Sir Alfred Beit, 2nd Baronet

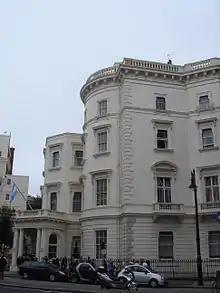
49 Belgrave Square, Beit's London home

Sir Alfred Lane Beit, 2nd Baronet (19 January 1903 – 12 May 1994), was a British Conservative Party politician, art collector and philanthropist and honorary Irish citizen.